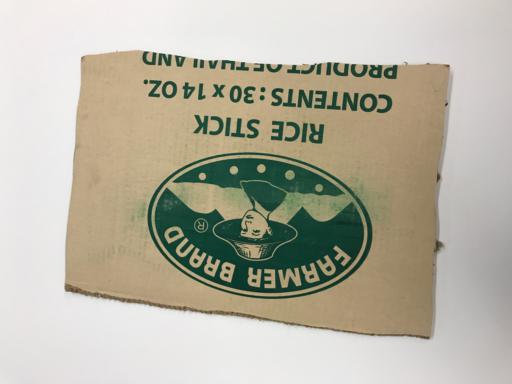
Waste category: cardboard